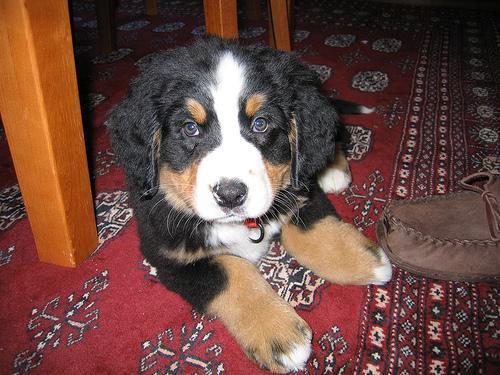
Bernese_mountain_dog